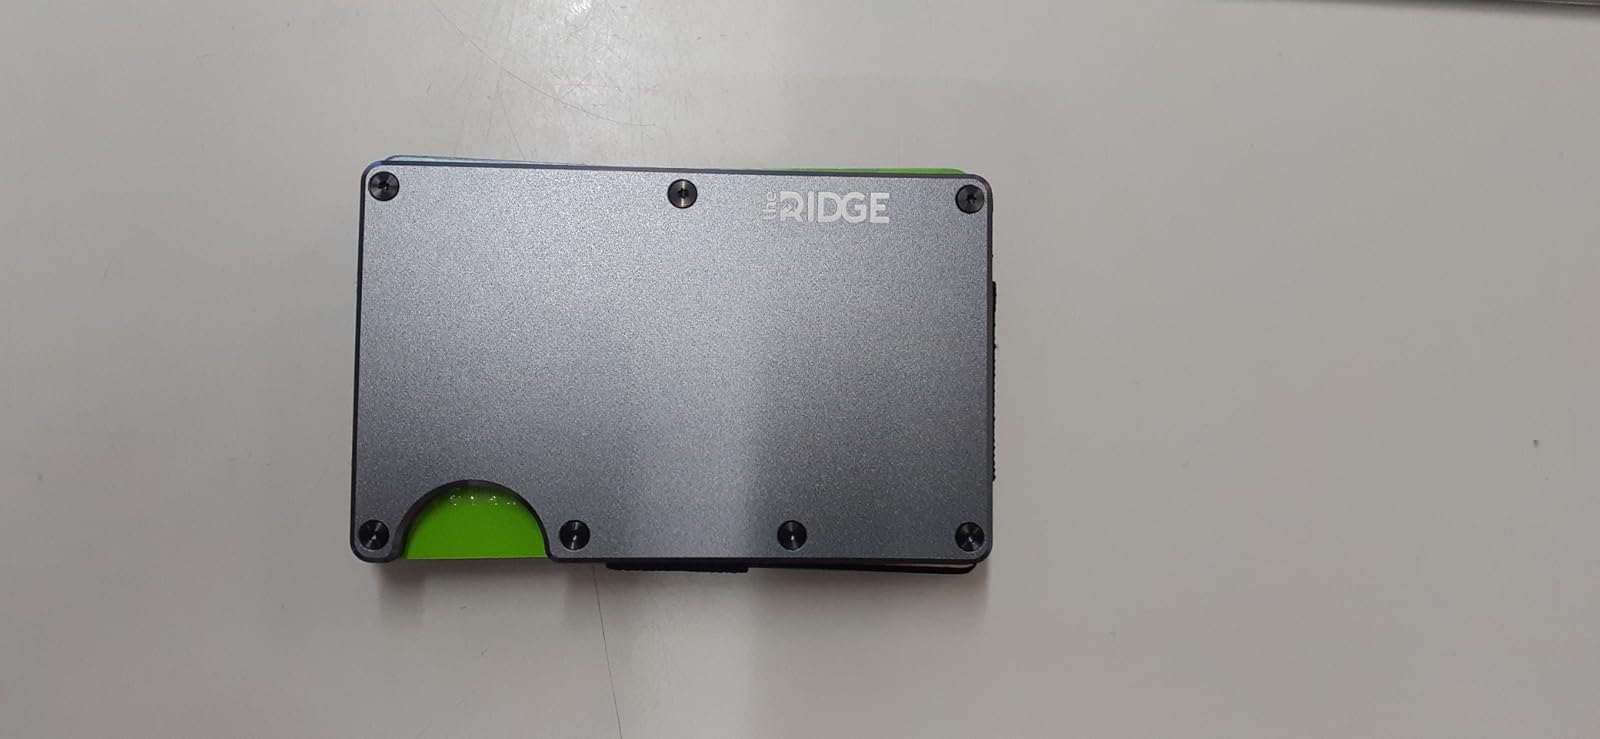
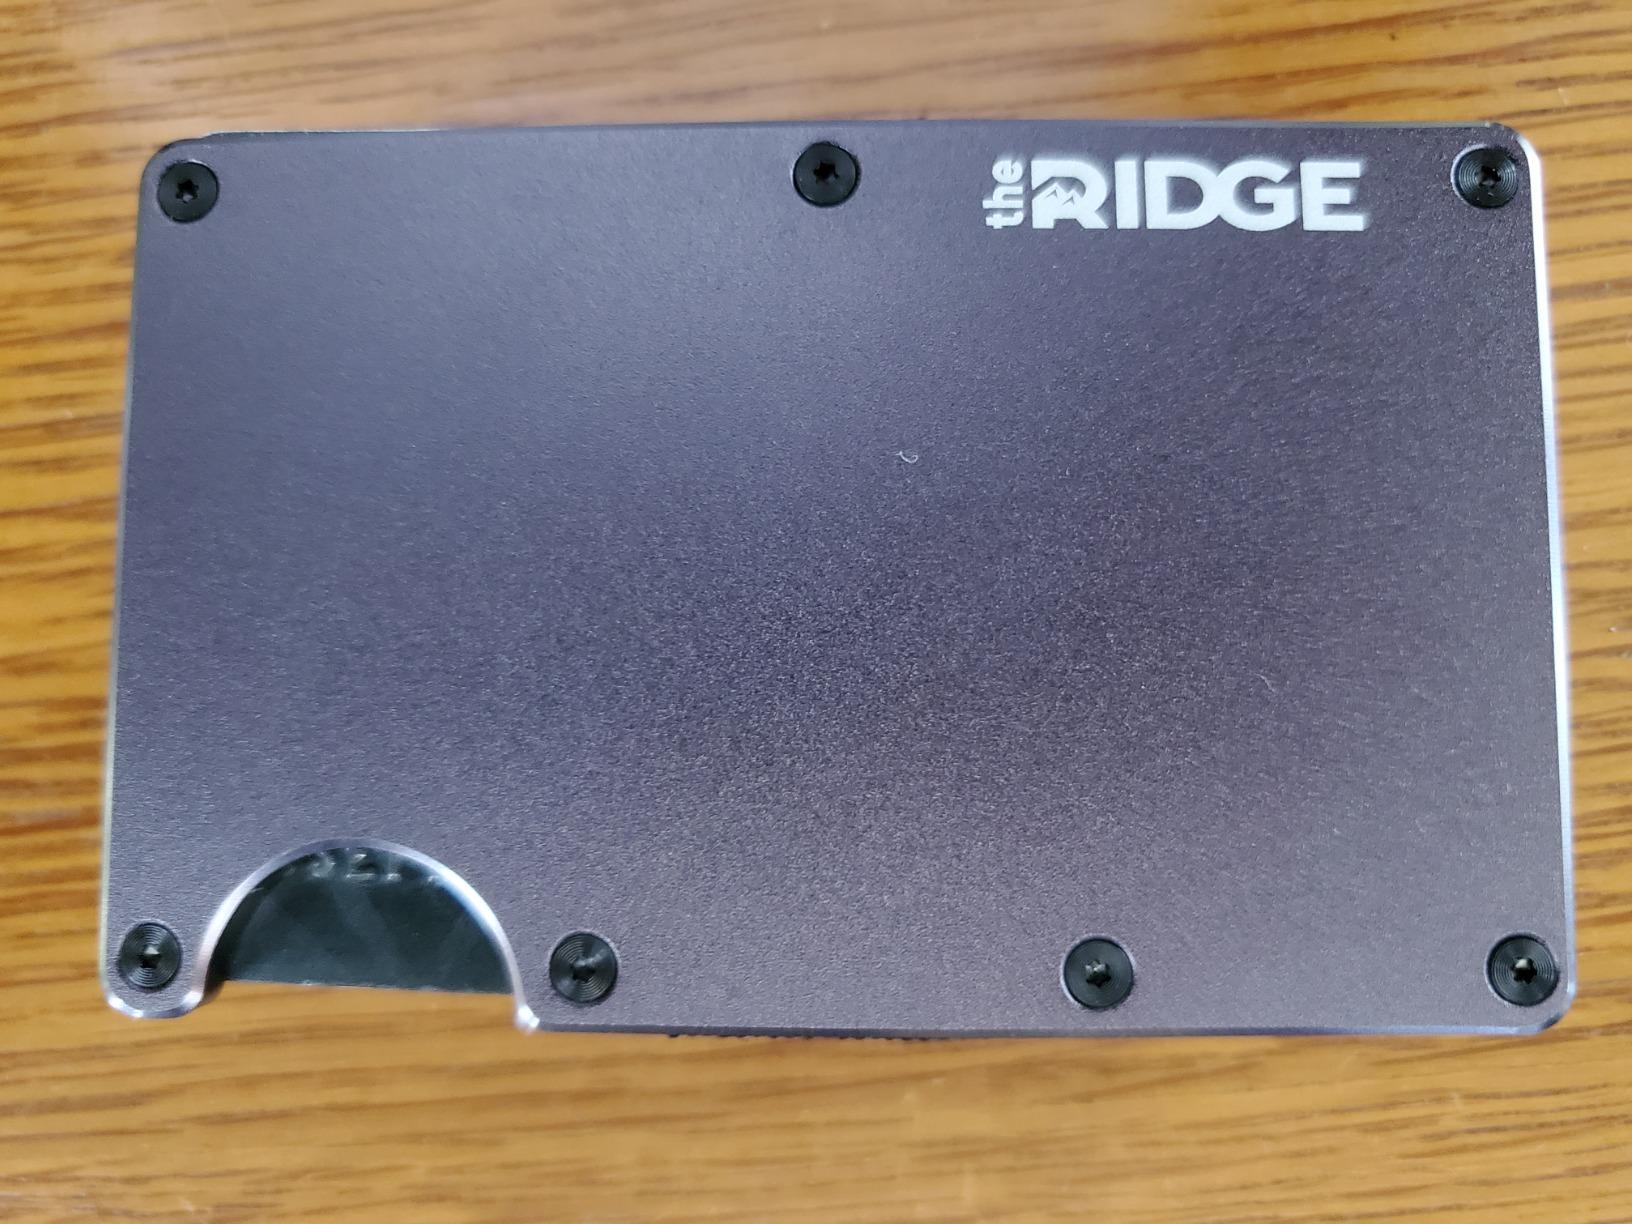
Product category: accessories_wallet
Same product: yes